Gothic rock

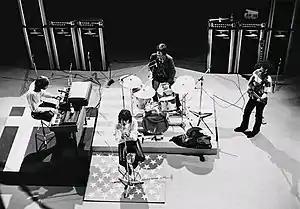
The Doors performing live in 1968. They have been cited as a major influence in the gothic rock genre.

Screamin' Jay Hawkins early style of shock rock which blended occult imagery and theatricality with rock and roll, as exemplified in his 1956 track "I Put a Spell on You", has been retroactively recognized as a forerunner to goth.